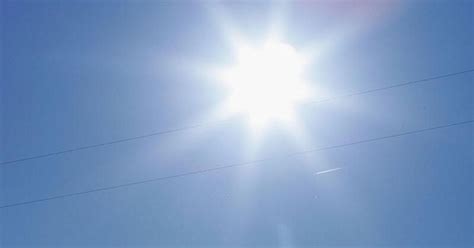
Weather: sun or clear